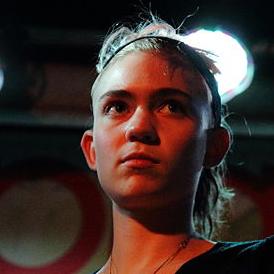
Age: 22